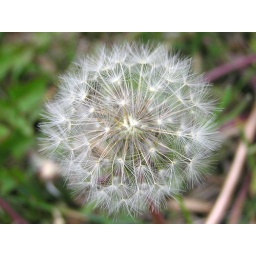
Seedhead of a dandelion in the field west of my house